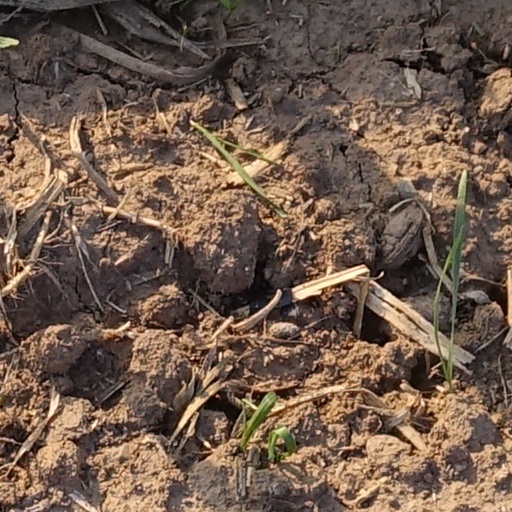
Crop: wheat